Detective Byomkesh Bakshy!

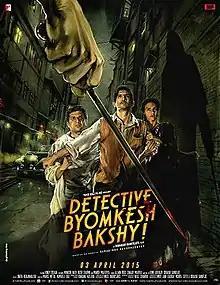
Theatrical release poster

Detective Byomkesh Bakshy! is a 2015 Indian Hindi-language period mystery thriller film directed by Dibakar Banerjee, who co-produced with Aditya Chopra under Yash Raj Films and Dibakar Banerjee Productions. The film, which is based on the fictional detective Byomkesh Bakshi, stars Sushant Singh Rajput, alongside Anand Tiwari, Neeraj Kabi, Swastika Mukherjee and Meiyang Chang.